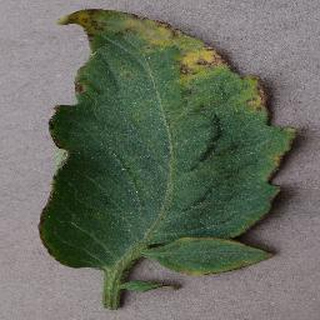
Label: tomato_bacterial_spot